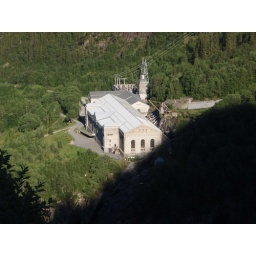
Former heavy water plane from WW2 disabled by the Heroes of Telemark